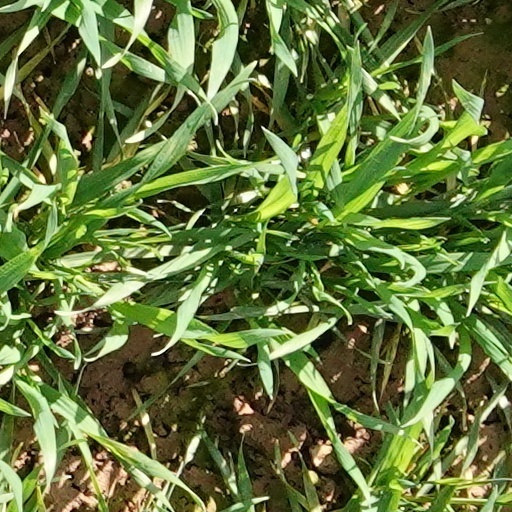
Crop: wheat